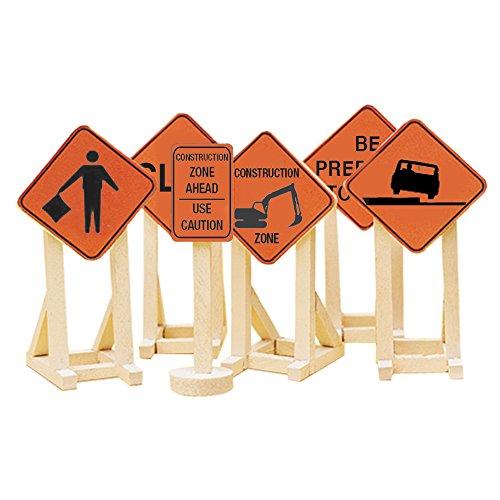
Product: Lionel Electric O Gauge Model Train Accessories, Construction Zone Signs #2
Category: Toys & Games | Hobbies | Trains & Accessories | Accessories | Buildings & Structures
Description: Construction Graphics.
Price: $22.30
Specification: ProductDimensions:1x1x2.2inches|ItemWeight:0.32ounces|ShippingWeight:0.32ounces(Viewshippingratesandpolicies)|DomesticShipping:ItemcanbeshippedwithinU.S.|InternationalShipping:ThisitemcanbeshippedtoselectcountriesoutsideoftheU.S.LearnMore|ASIN:B00NPJ4NQA|Itemmodelnumber:681064|Manufacturerrecommendedage:14yearsandup